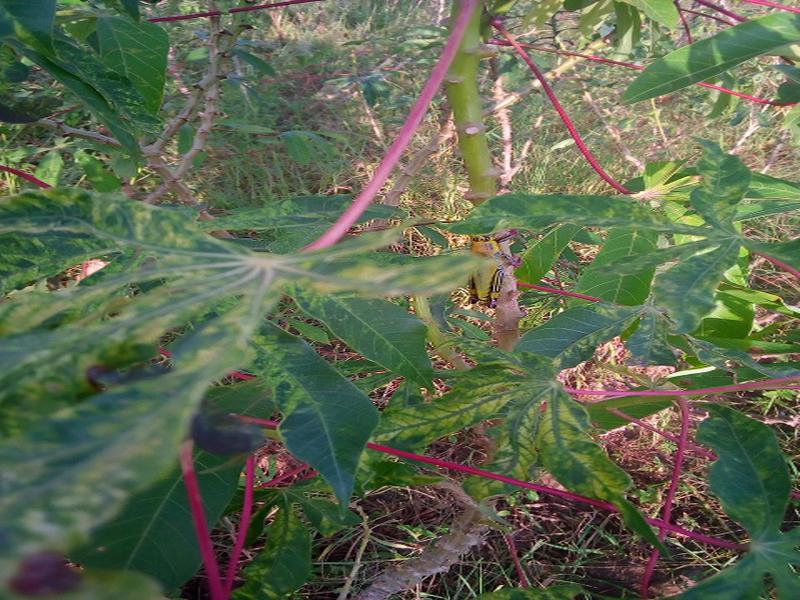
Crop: cassava
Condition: mosaic_disease